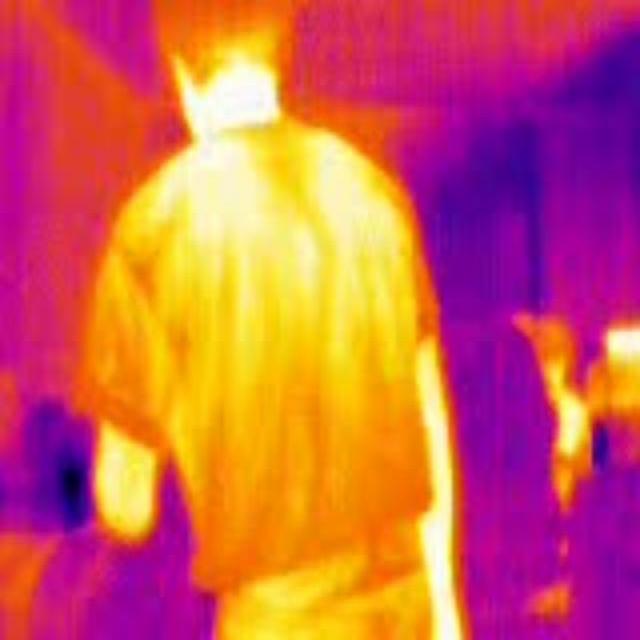
Detected objects:
label: person
label: person